Official Languages Act 2003

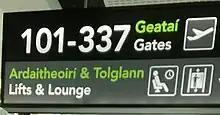
Dublin airport sign in both English and Irish languages

According to the Act the provision of services by the state in both the Irish and English languages should generally be the same. This means in practice that all state forms, some documents and major reports must be available in both languages and that Irish speakers should be able to do all of their business with the state through Irish if they so wish, subject to there being enough Irish speakers working in the public sector to provide the services. Also both the Irish language and English language should have equal status or prominence on most new state signage and stationery and there must be an Irish-language option on public sector customer phone lines and state-run websites. The Act also allowed for the introduction of bilingual automated speaker announcements on public transport and other less prominent instances of a bilingual policy in respect of the two official national languages. The only state-area not to be covered by the Official Languages Act in Ireland to date is road signage whose policy falls under the Department of Transport. The Official Languages Act 2003 does not cover the business or private sectors.